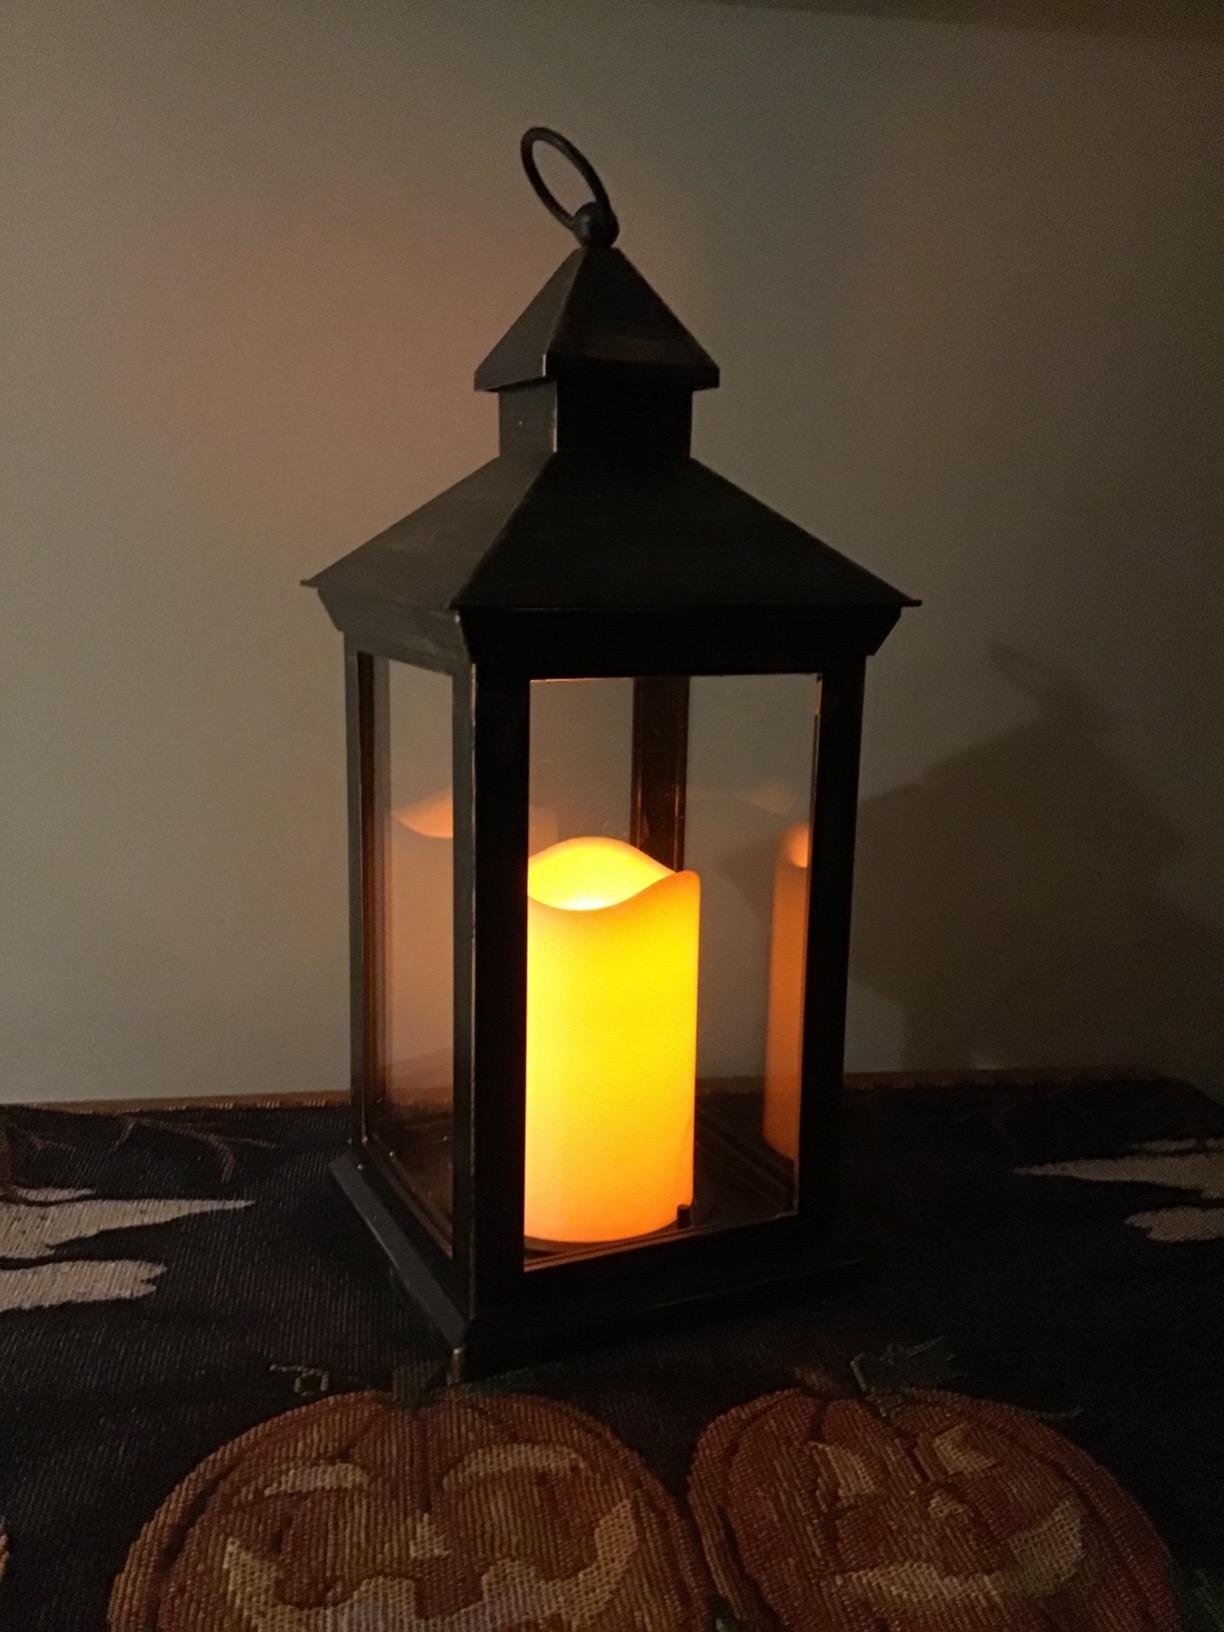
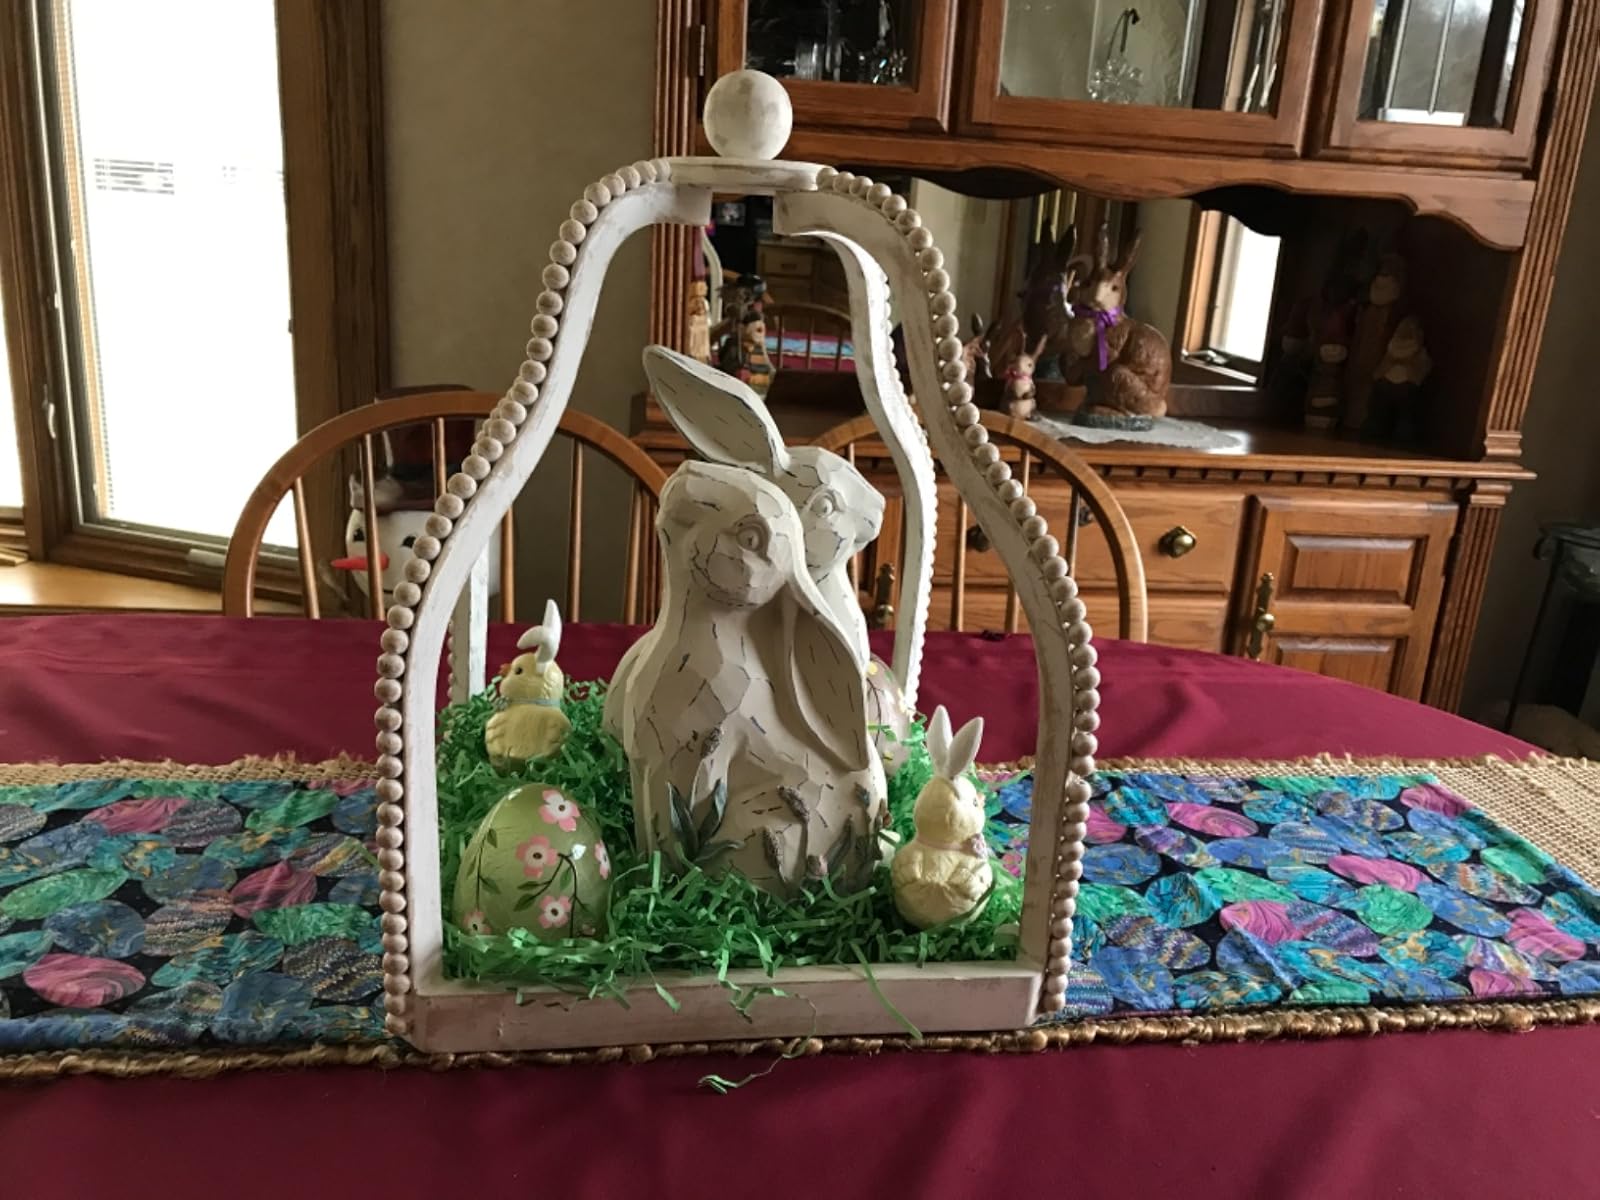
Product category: lantern
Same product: no